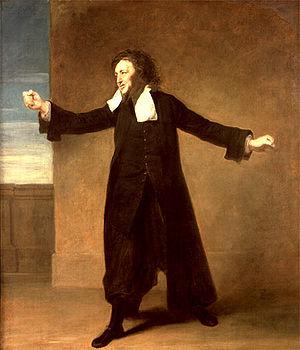
Shylock est l'un des personnages les plus marquants du Marchand de Venise de William Shakespeare. Il y tient le rôle d'un riche usurier juif, pratiquant des taux déraisonnables et acharné dans le recouvrement de ses créances.